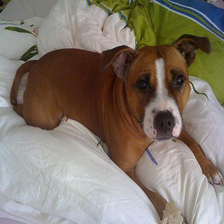
Species: dog
Breed: staffordshire bull terrier